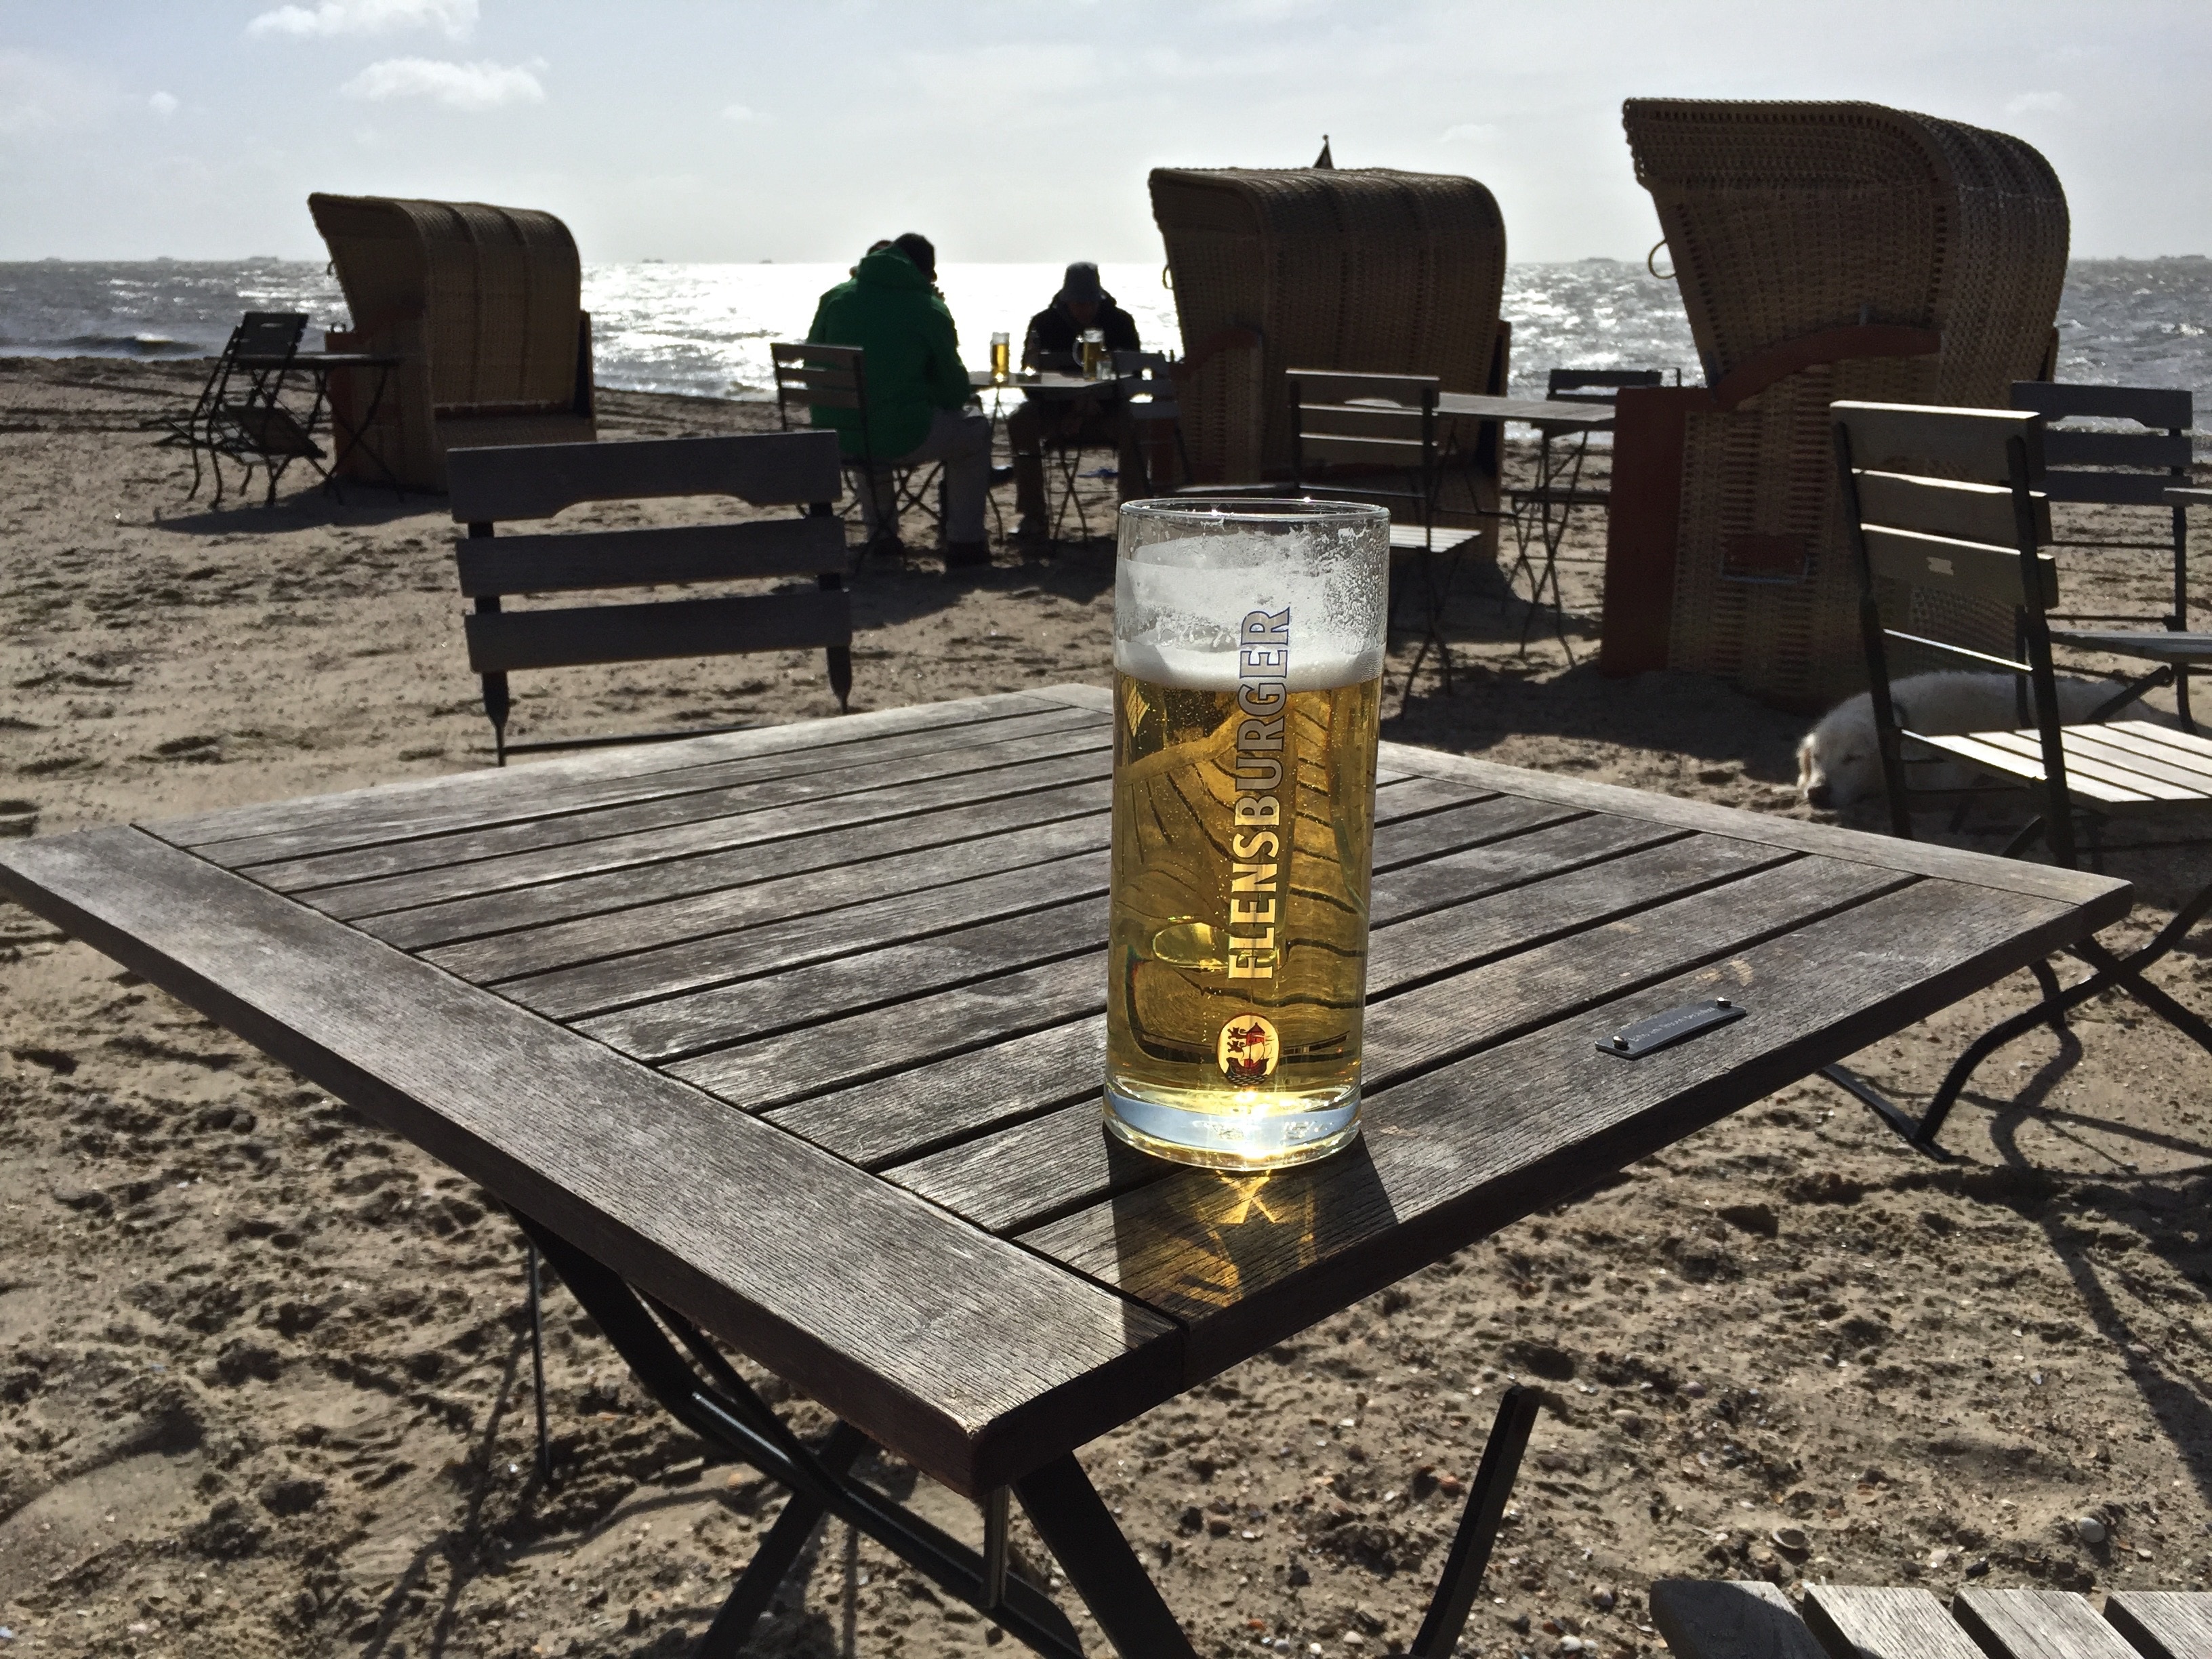
beach, landscape, sea, coast, water, nature, wood, chair, holiday, cozy, furniture, beer, sculpture, sunny, bank, break, north sea, back light, wadden sea, nordfriesland, f hr, ancient history